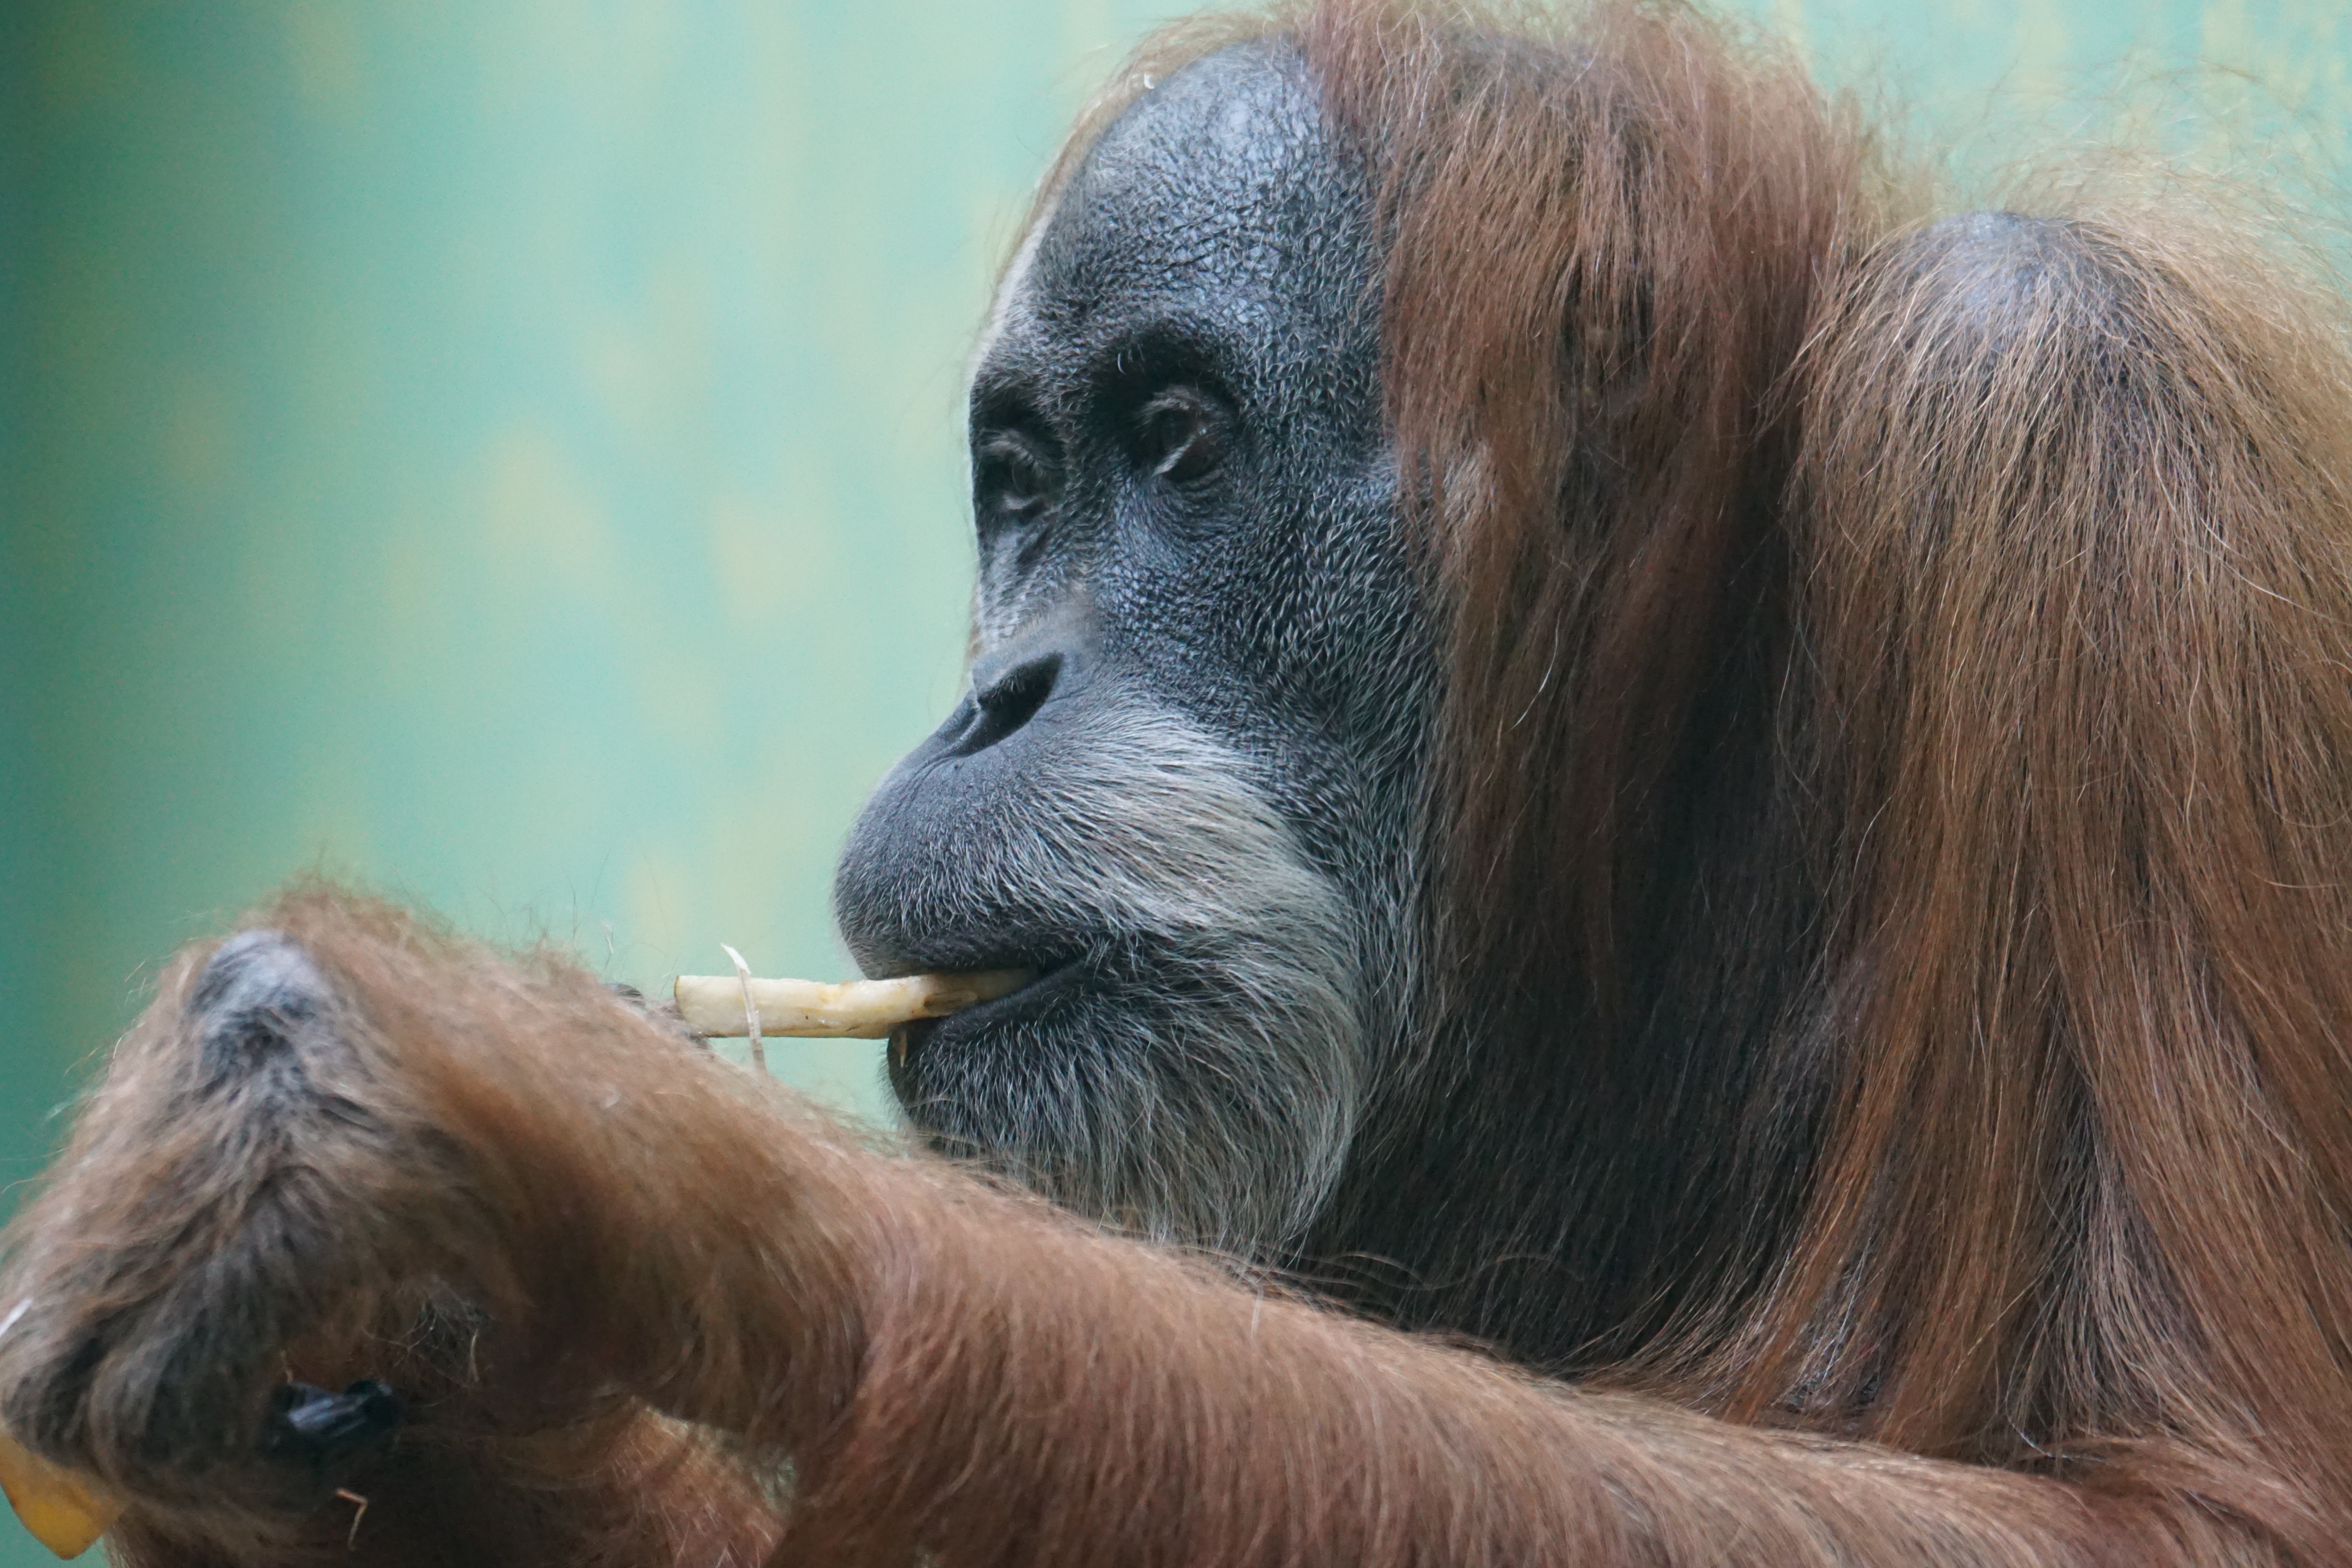
wildlife, zoo, mammal, monkey, fauna, primate, ape, orangutan, vertebrate, animal portrait, old world monkey, orang utan, pongo abelli, western gorilla, great ape